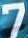
Number: 7